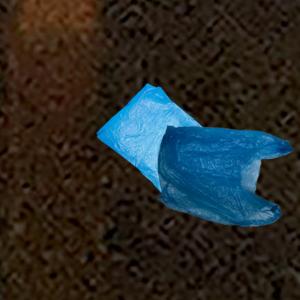
Label: plasticbags